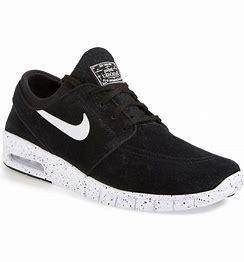
Brand: Nike
Model: SB Stefan Janoski Max